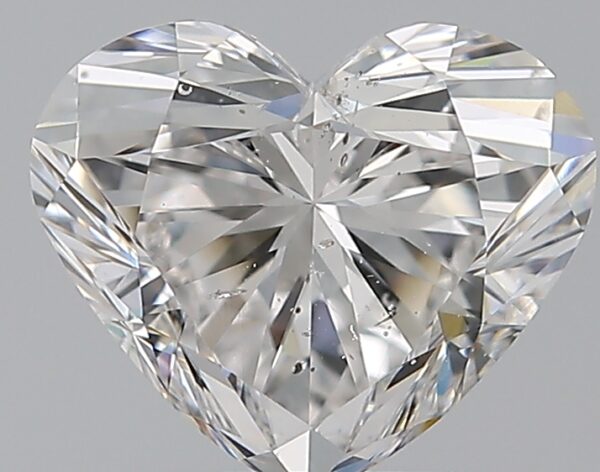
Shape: heart
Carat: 1.79
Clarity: SI2
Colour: E
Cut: EX
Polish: EX
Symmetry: VG
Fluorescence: M
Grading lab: GIA
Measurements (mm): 7.15 x 8.49 x 5.06